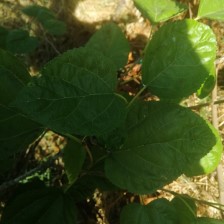
Variety: BlackAustralia